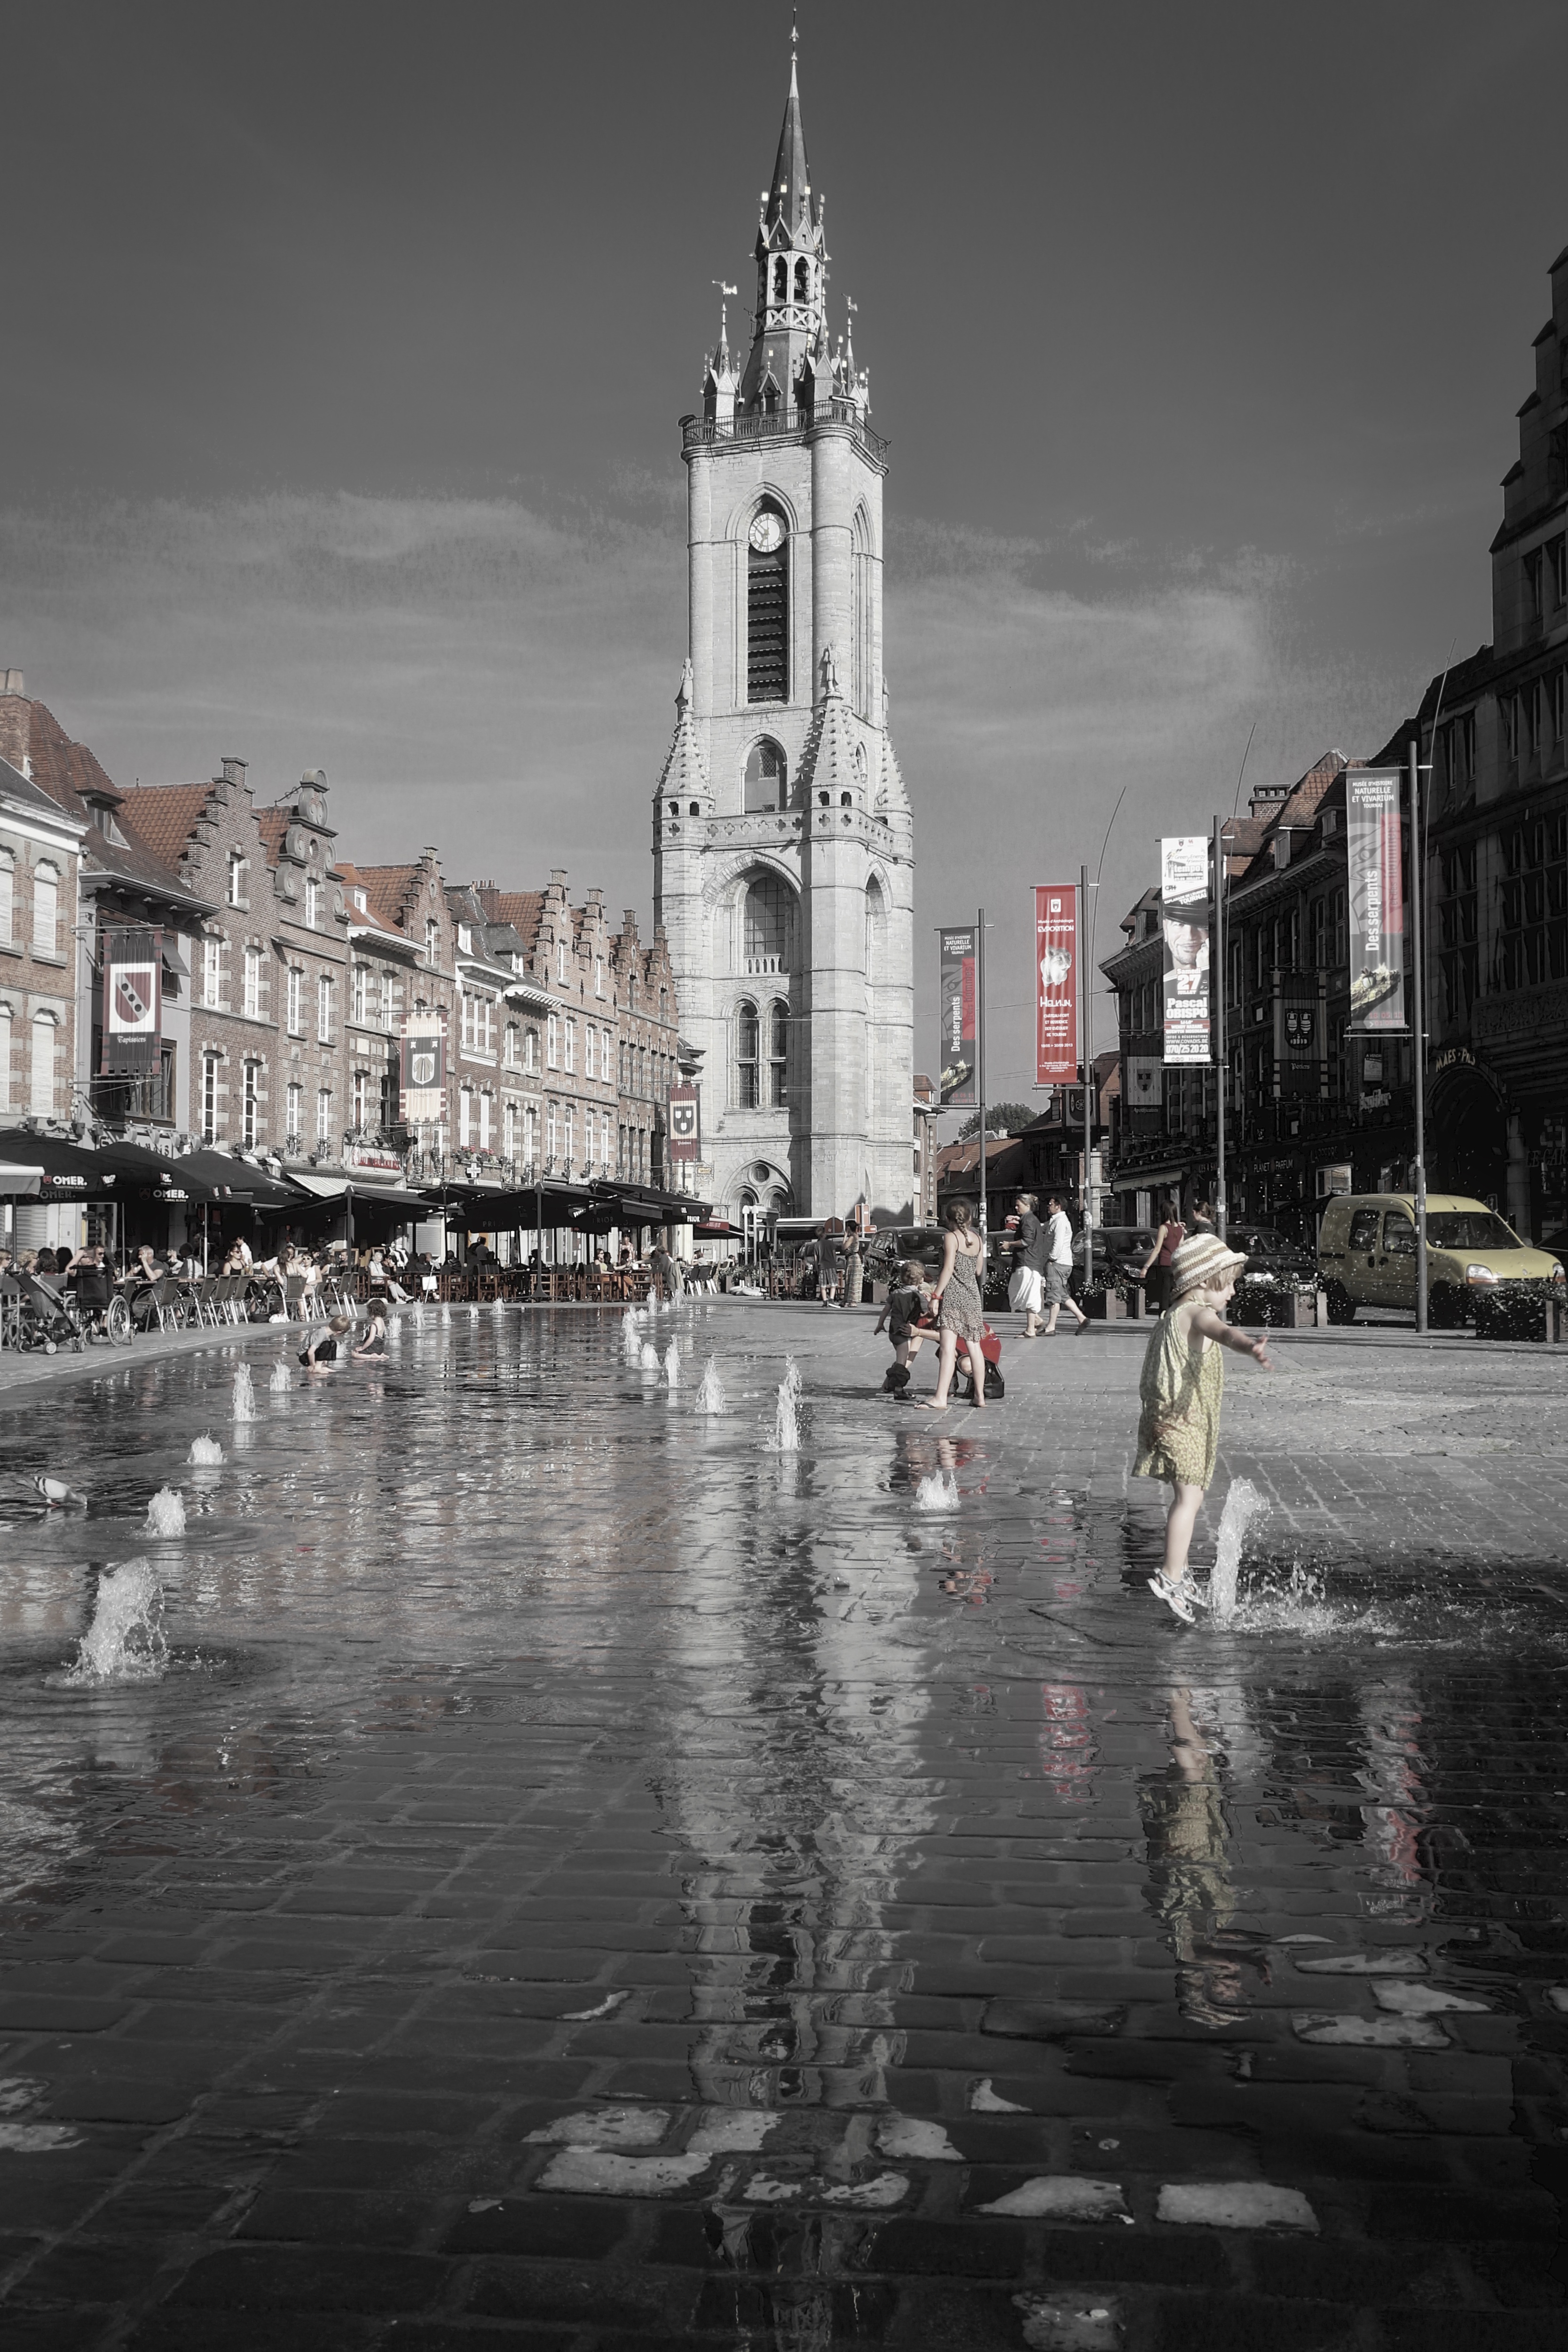
water, winter, skyline, city, skyscraper, cityscape, evening, reflection, landmark, waterway, belgium, tournai, grand place, urban area, human settlement